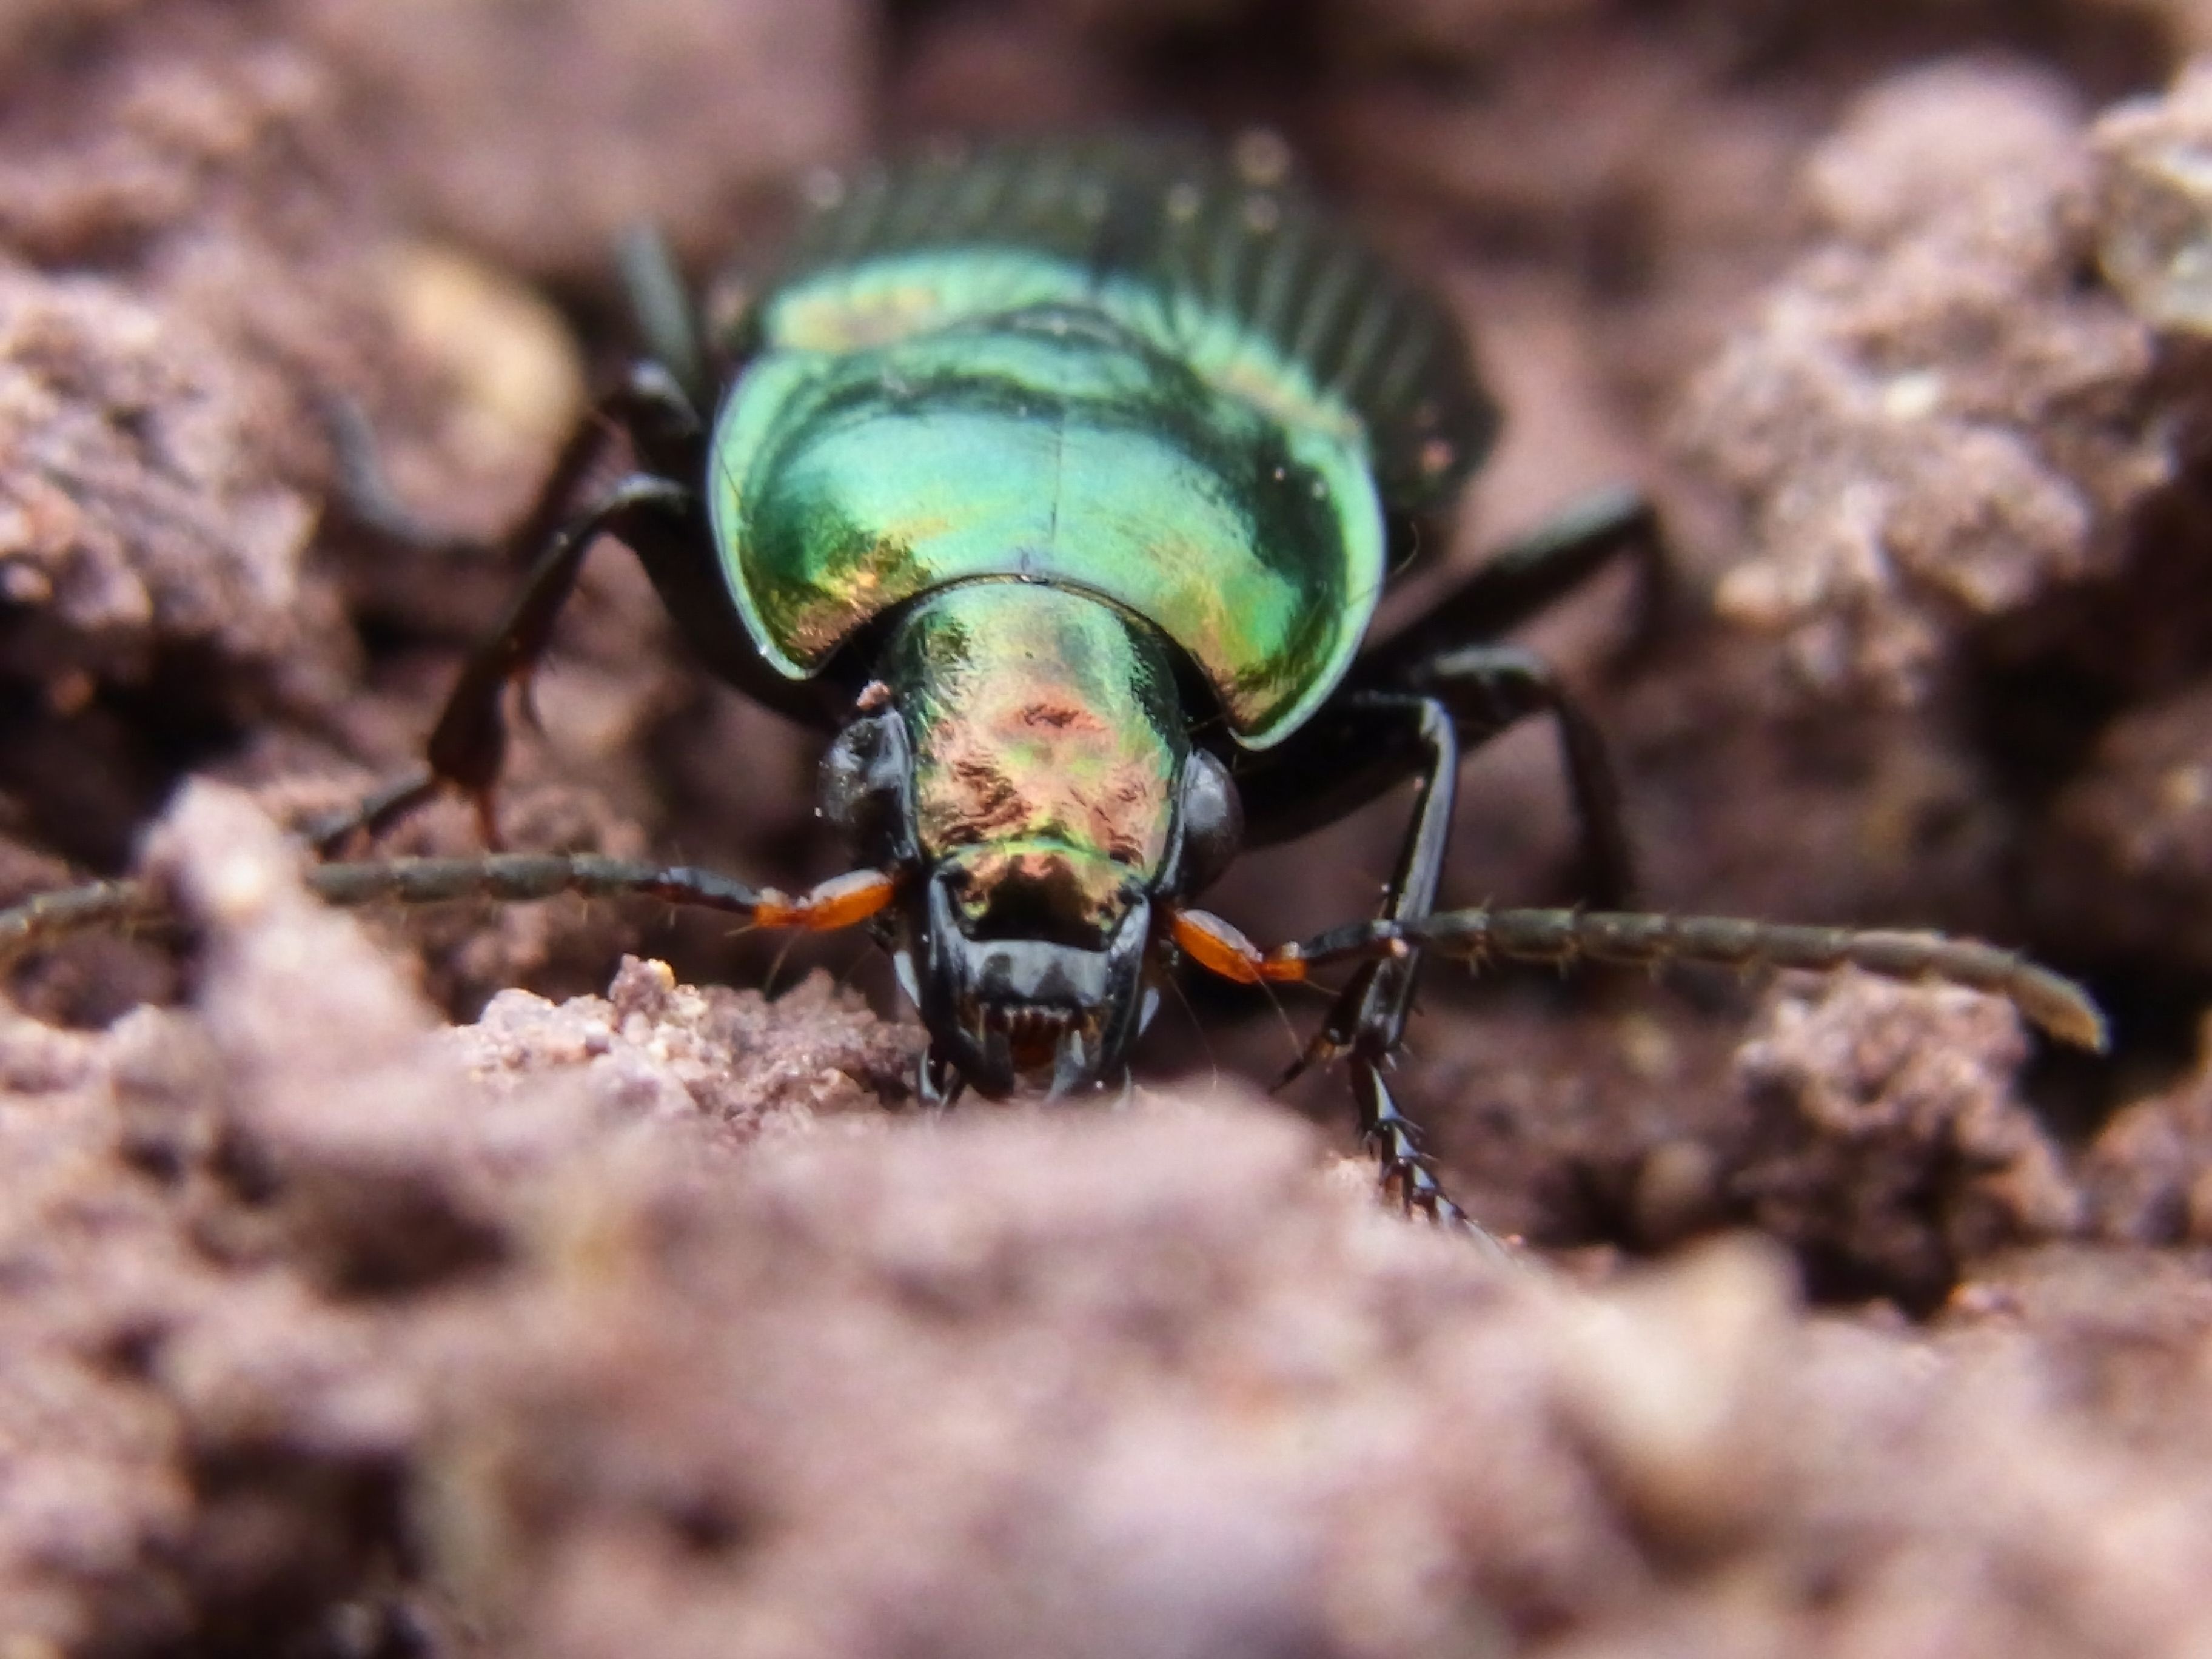
nature, forest, photography, fly, wildlife, insect, fauna, invertebrate, close up, beetle, macro photography, arthropod, ground beetle, dung beetle, scarabs, ground beetles